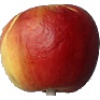
Label: Apple Red Yellow 1